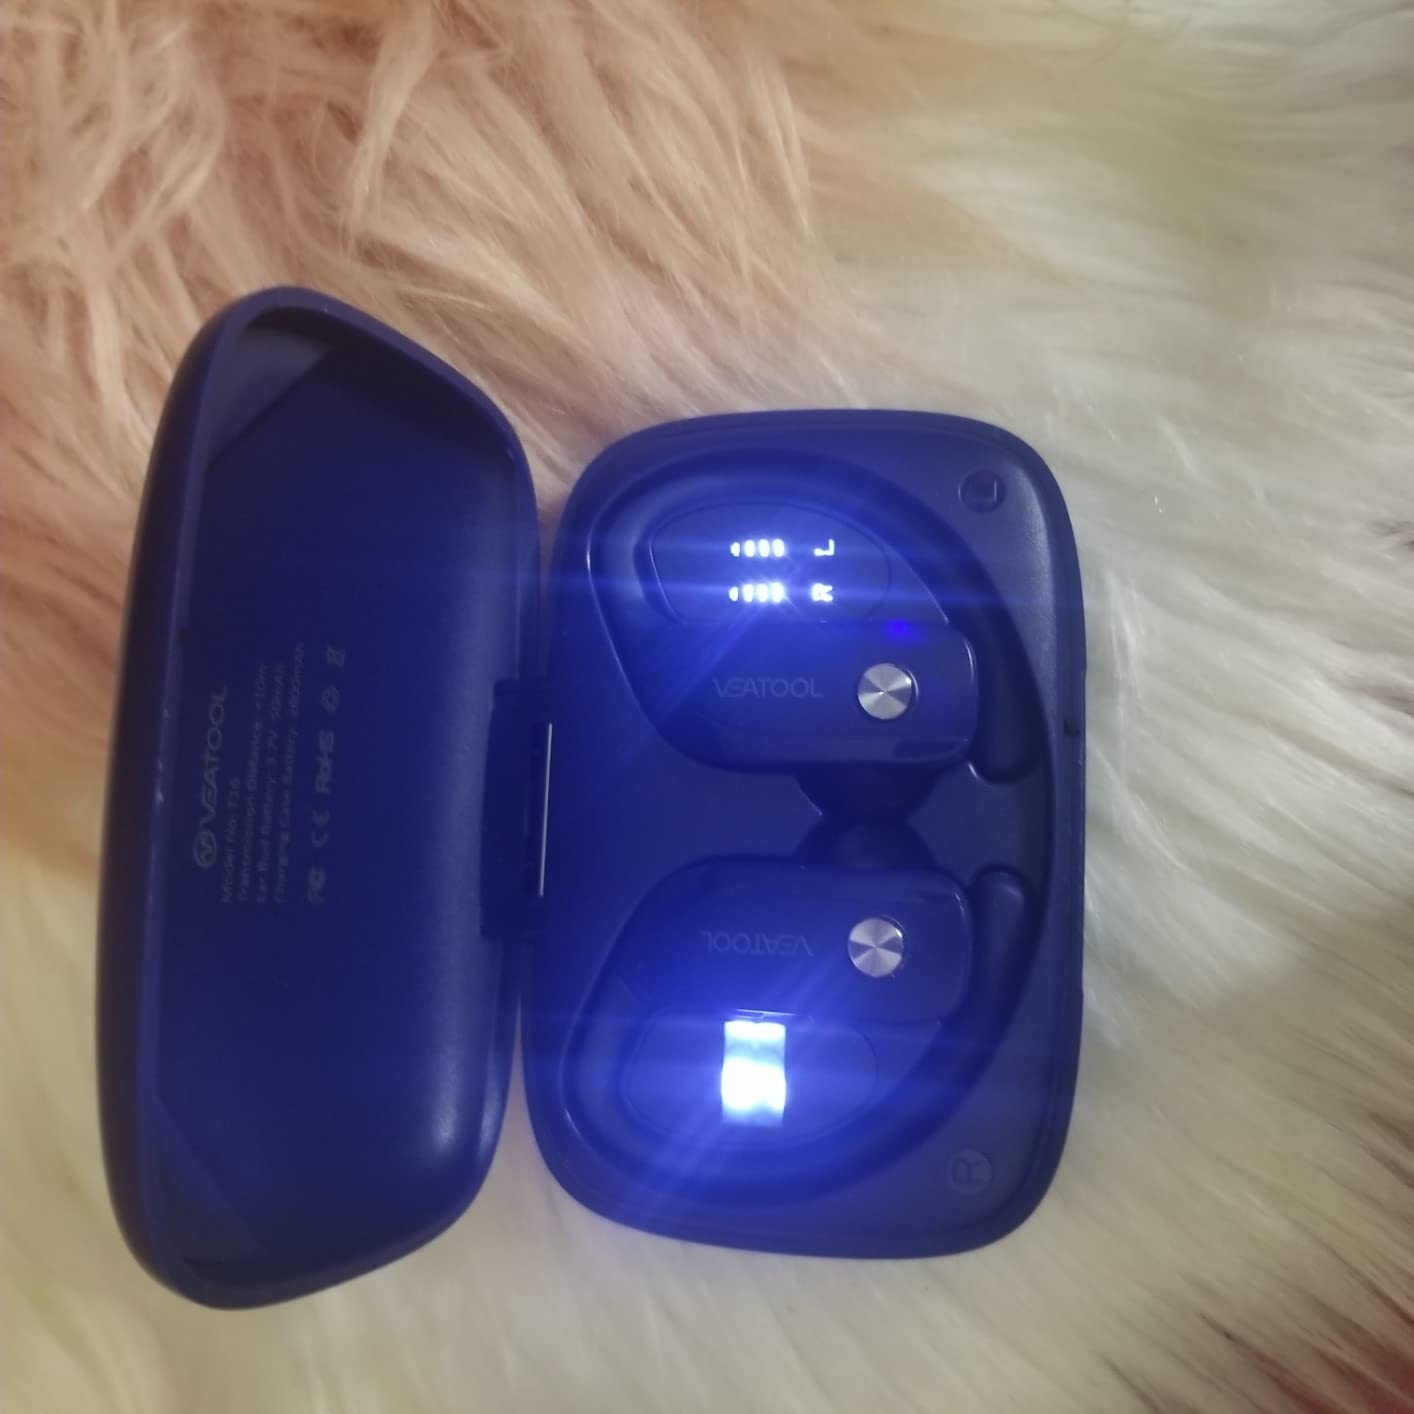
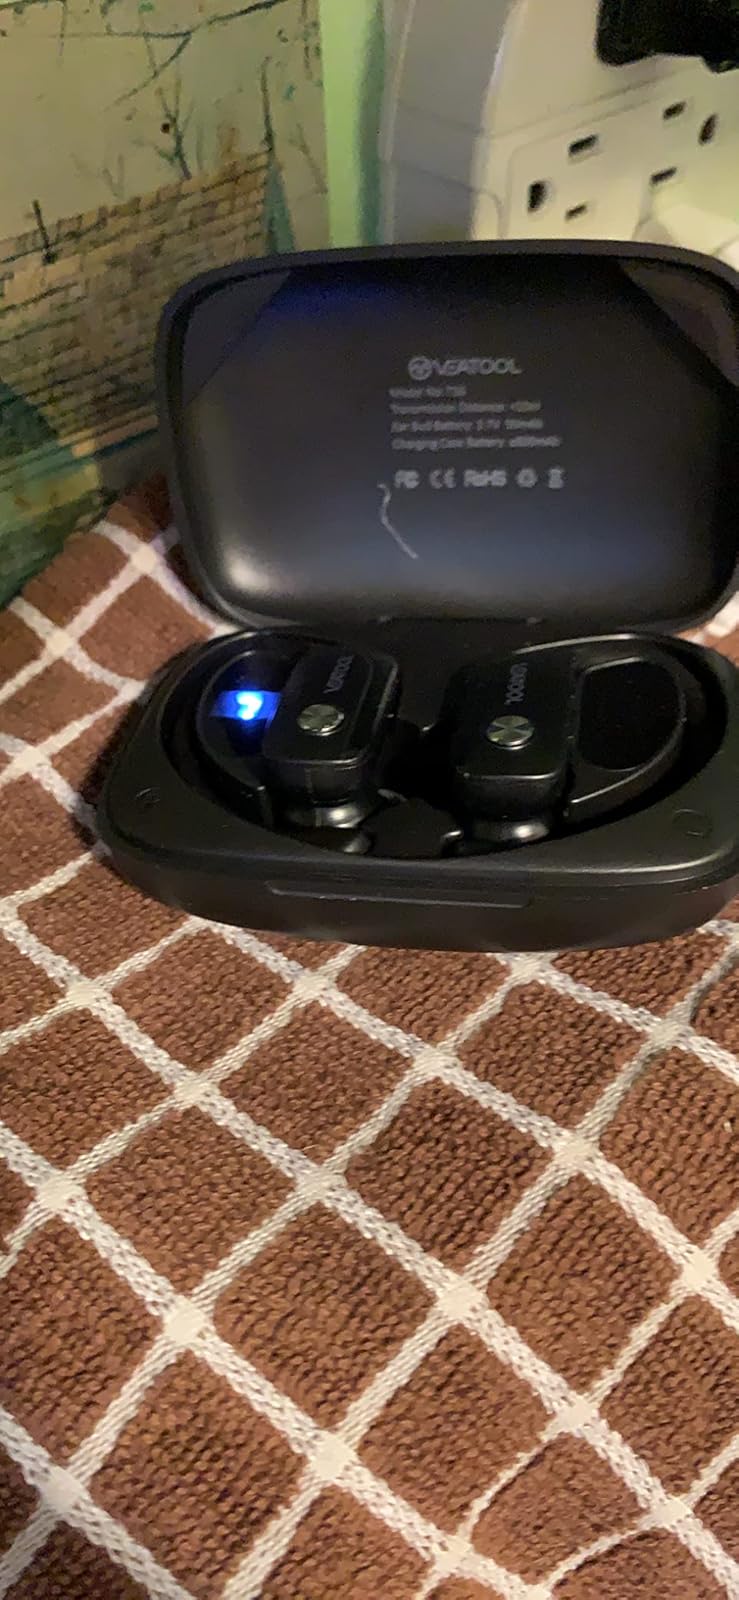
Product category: earbuds
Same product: no